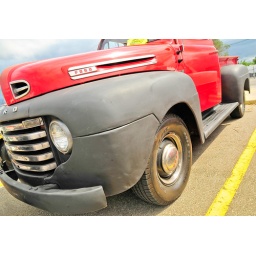
TTC Eglinton Div. United Way fundraiser classic car show: the only truck in the show - a 1948 Ford pickup.